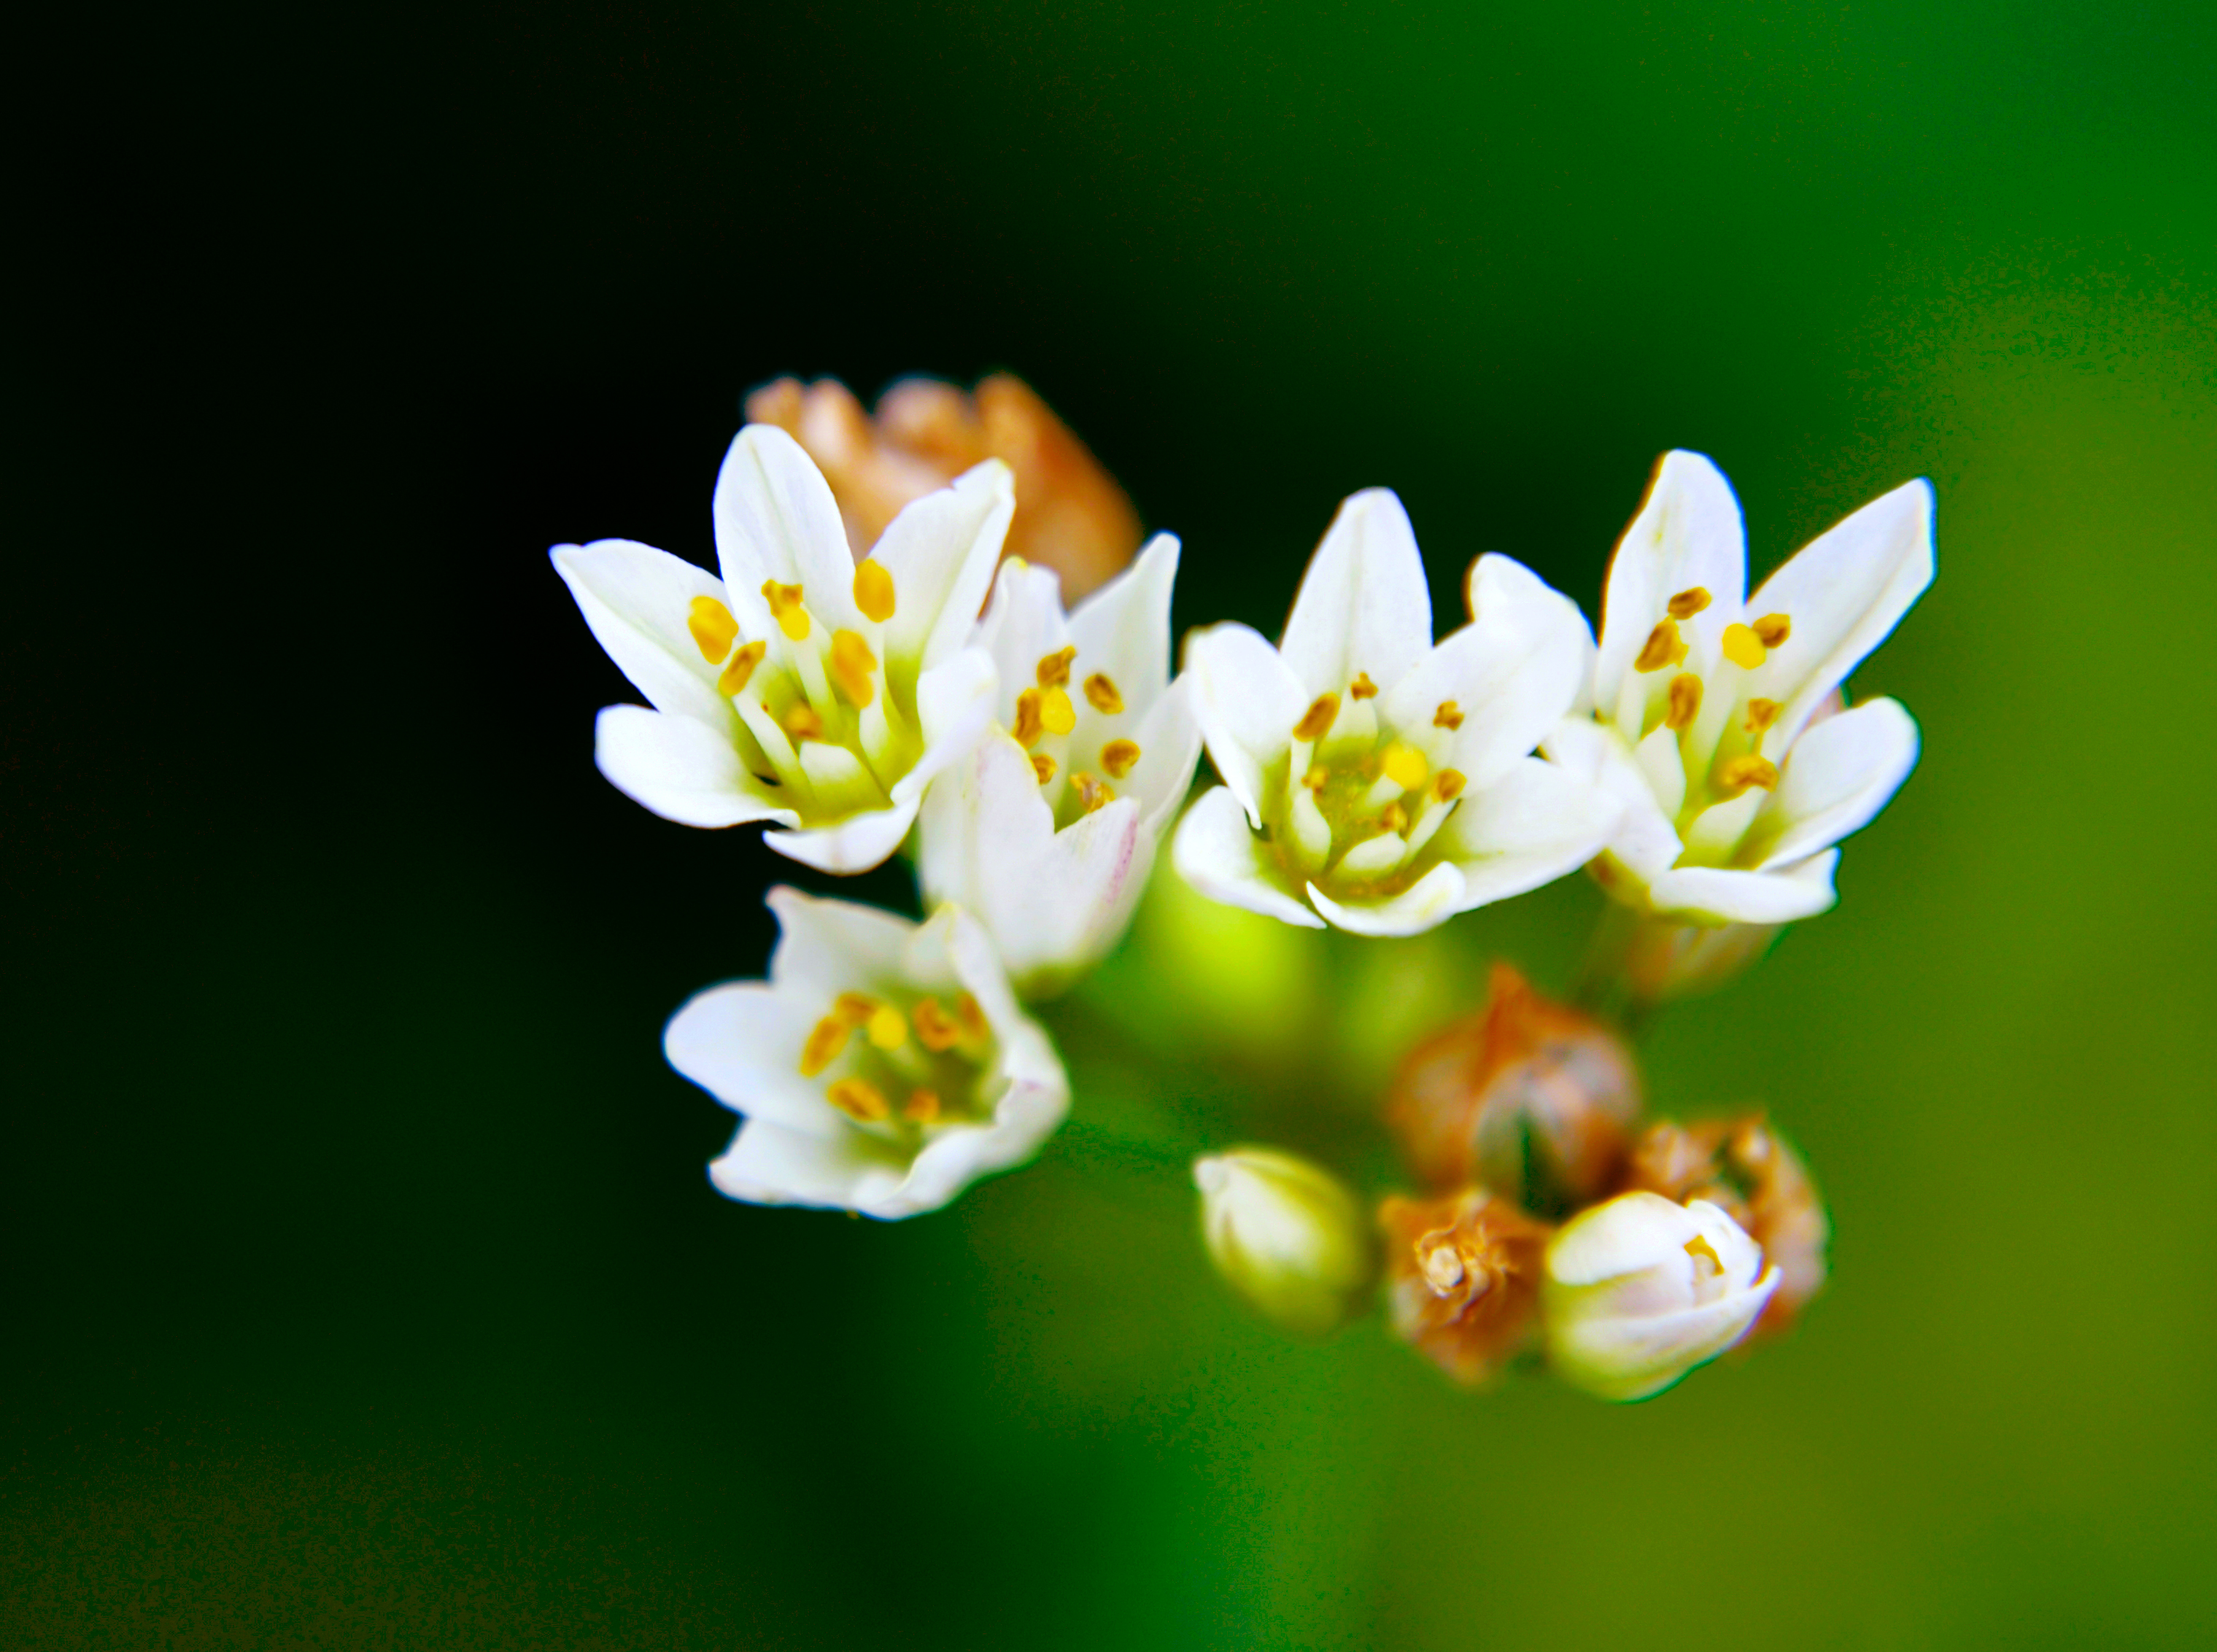
flower, plant, flowering plant, petal, macro photography, wildflower, perennial plant